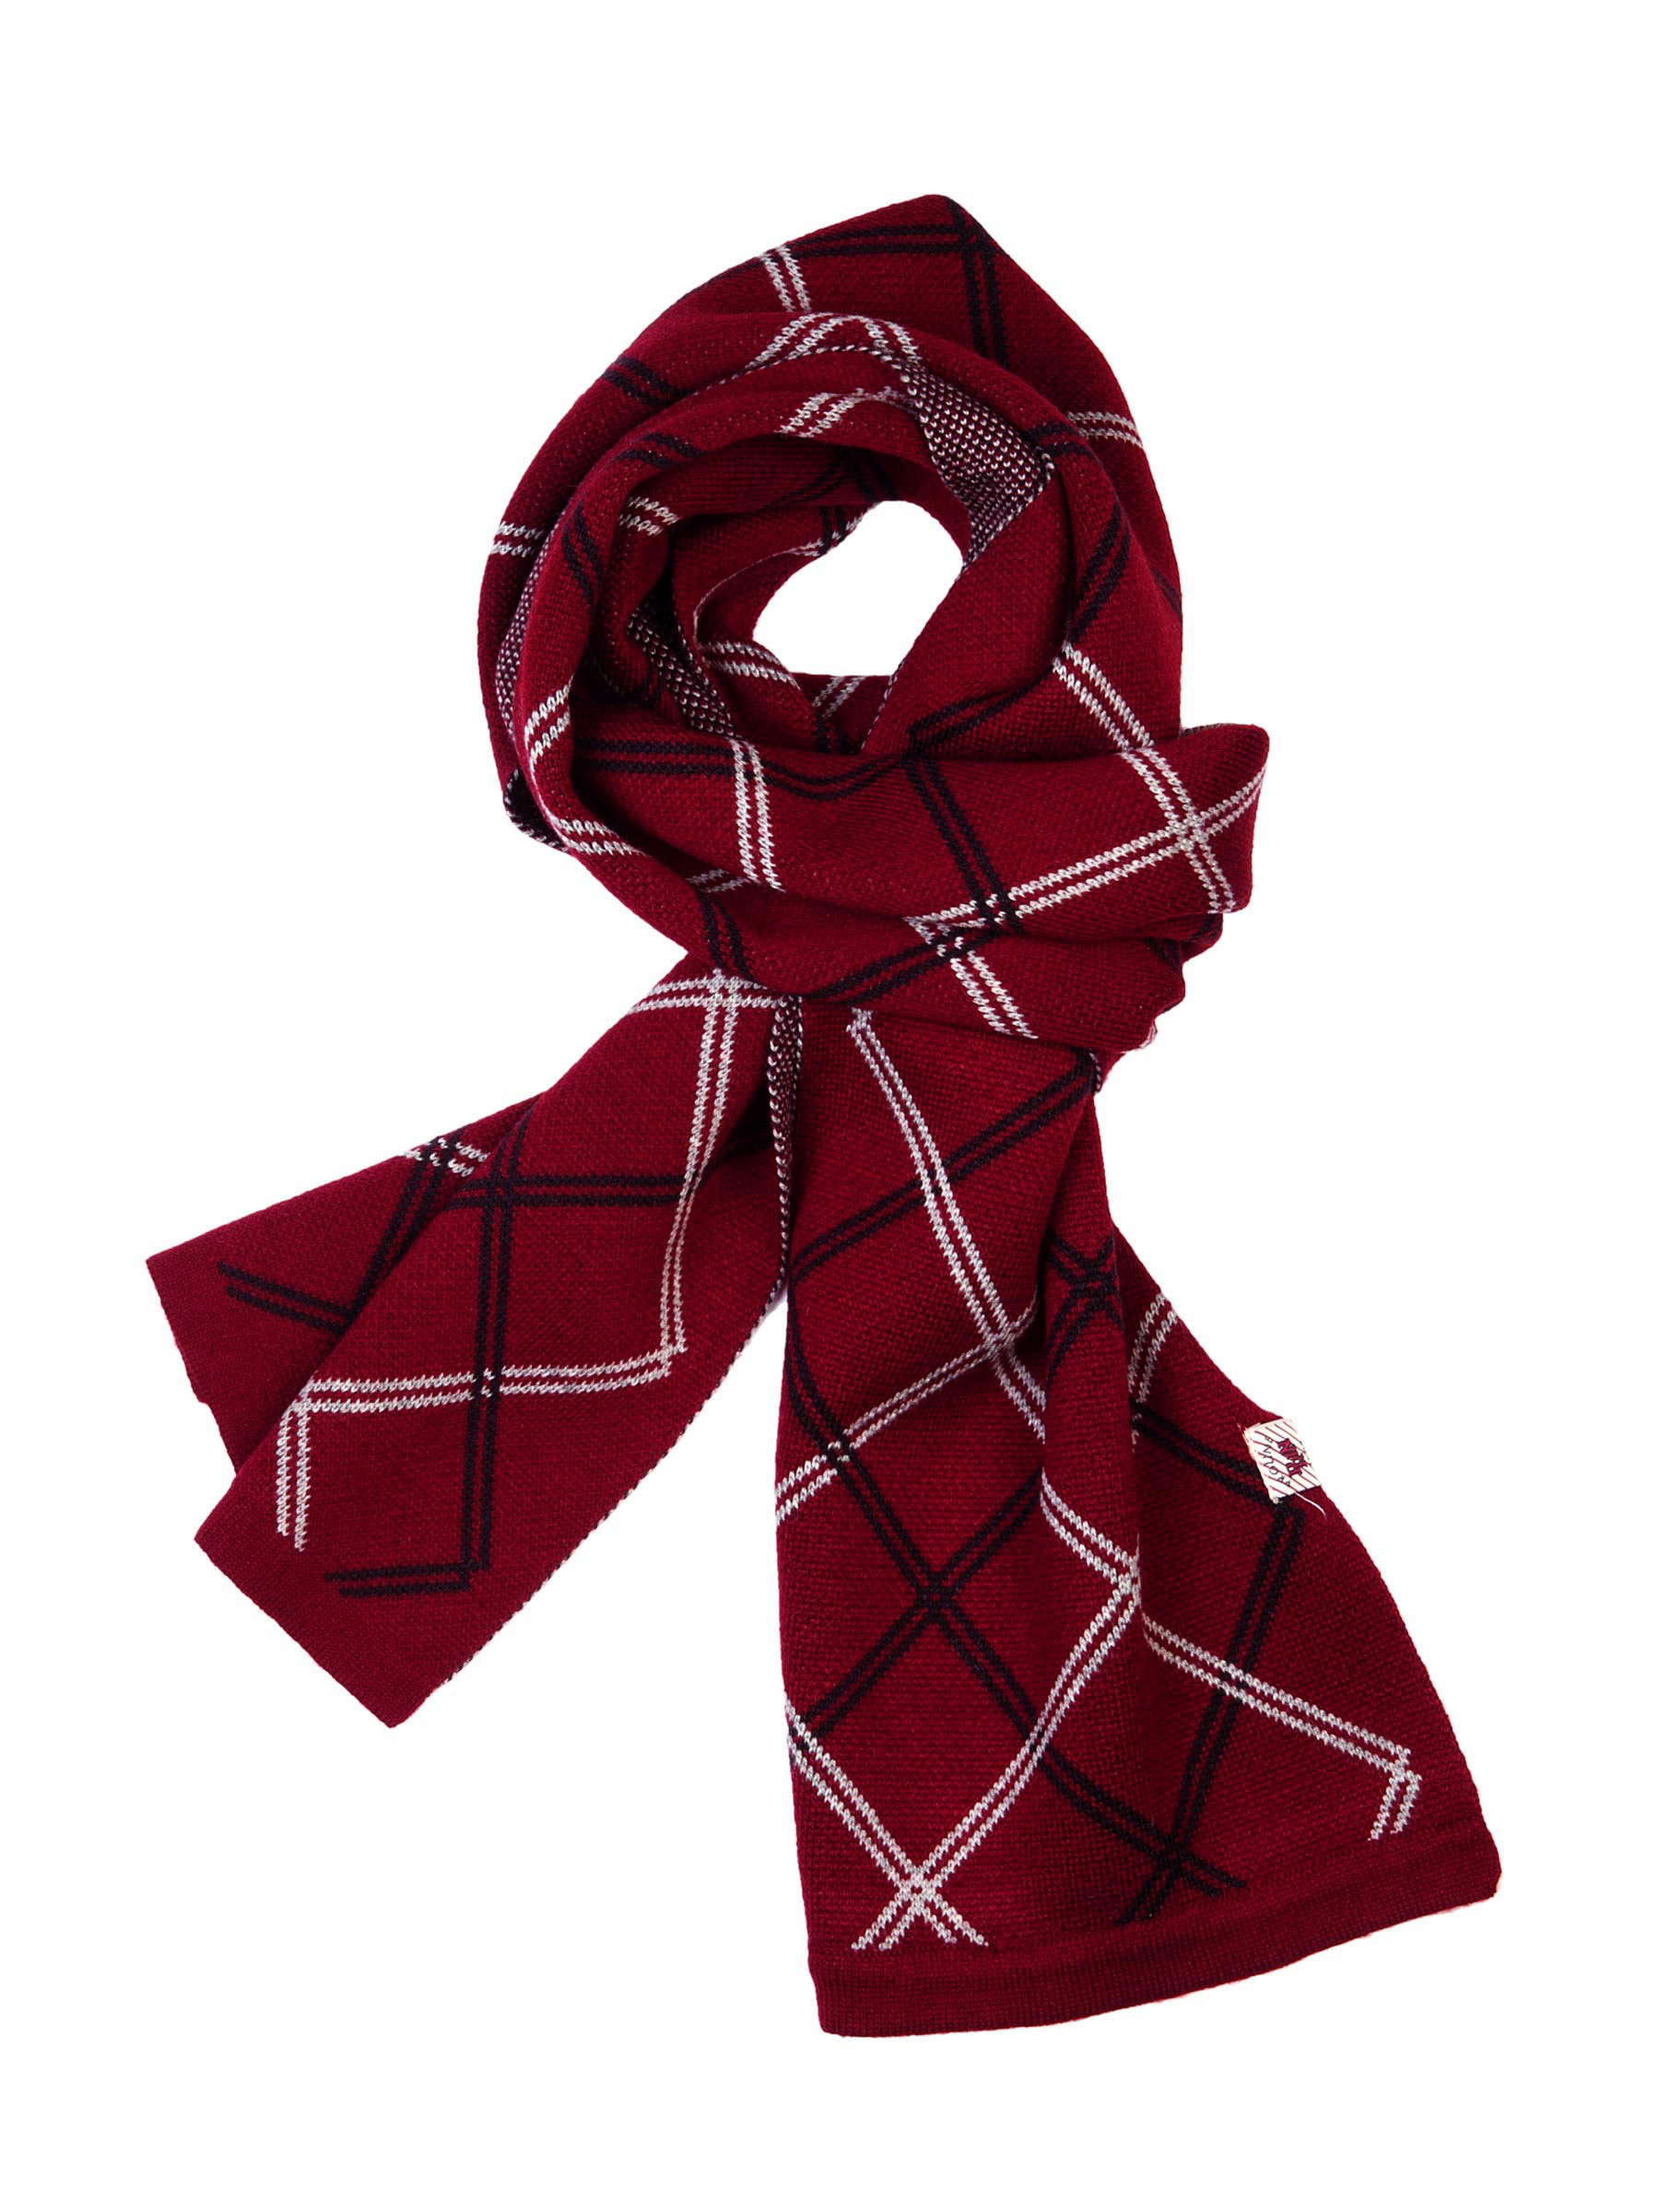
Proline Maroon Checked Muffler
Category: Accessories / Mufflers / Mufflers
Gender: Men
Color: Maroon
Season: Summer 2016
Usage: Casual